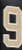
Number: 9